Molecular orbital diagram

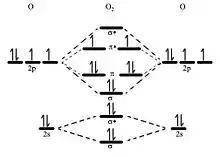
Molecular orbital diagram of dioxygen

Oxygen has a similar setup to H, but now we consider 2s and 2p orbitals. When creating the molecular orbitals from the p orbitals, the three atomic orbitals split into three molecular orbitals, a singly degenerate σ and a doubly degenerate π orbital. Another property we can observe by examining molecular orbital diagrams is the magnetic property of diamagnetic or paramagnetic. If all the electrons are paired, there is a slight repulsion and it is classified as diamagnetic. If unpaired electrons are present, it is attracted to a magnetic field, and therefore paramagnetic. Oxygen is an example of a paramagnetic diatomic. The bond order of diatomic oxygen is two.